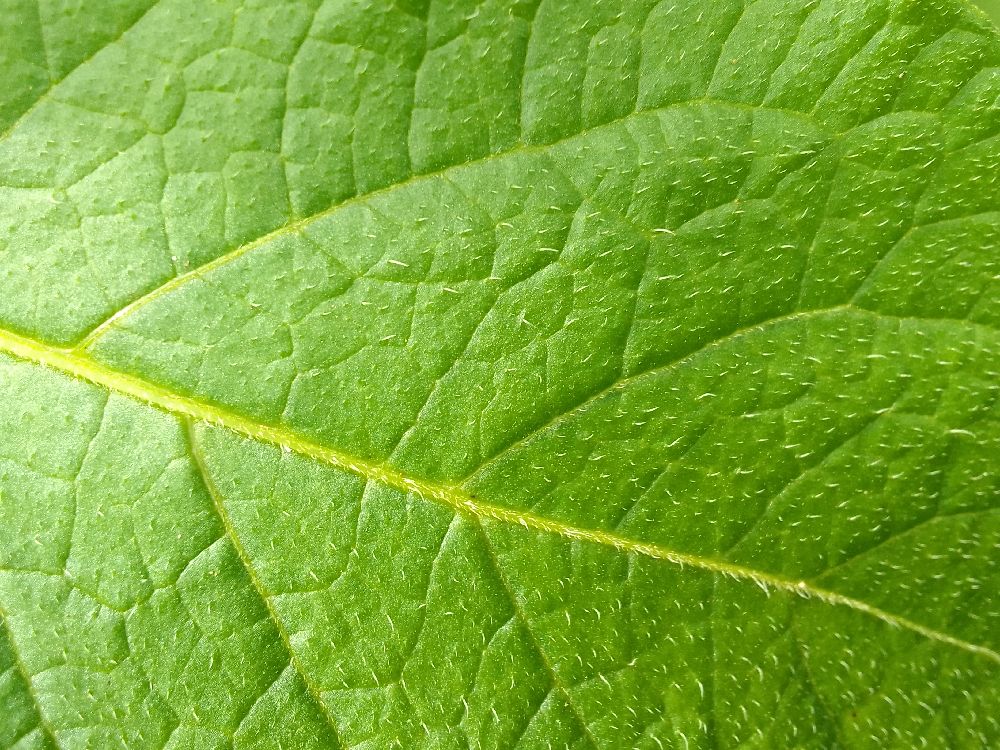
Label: Healthy